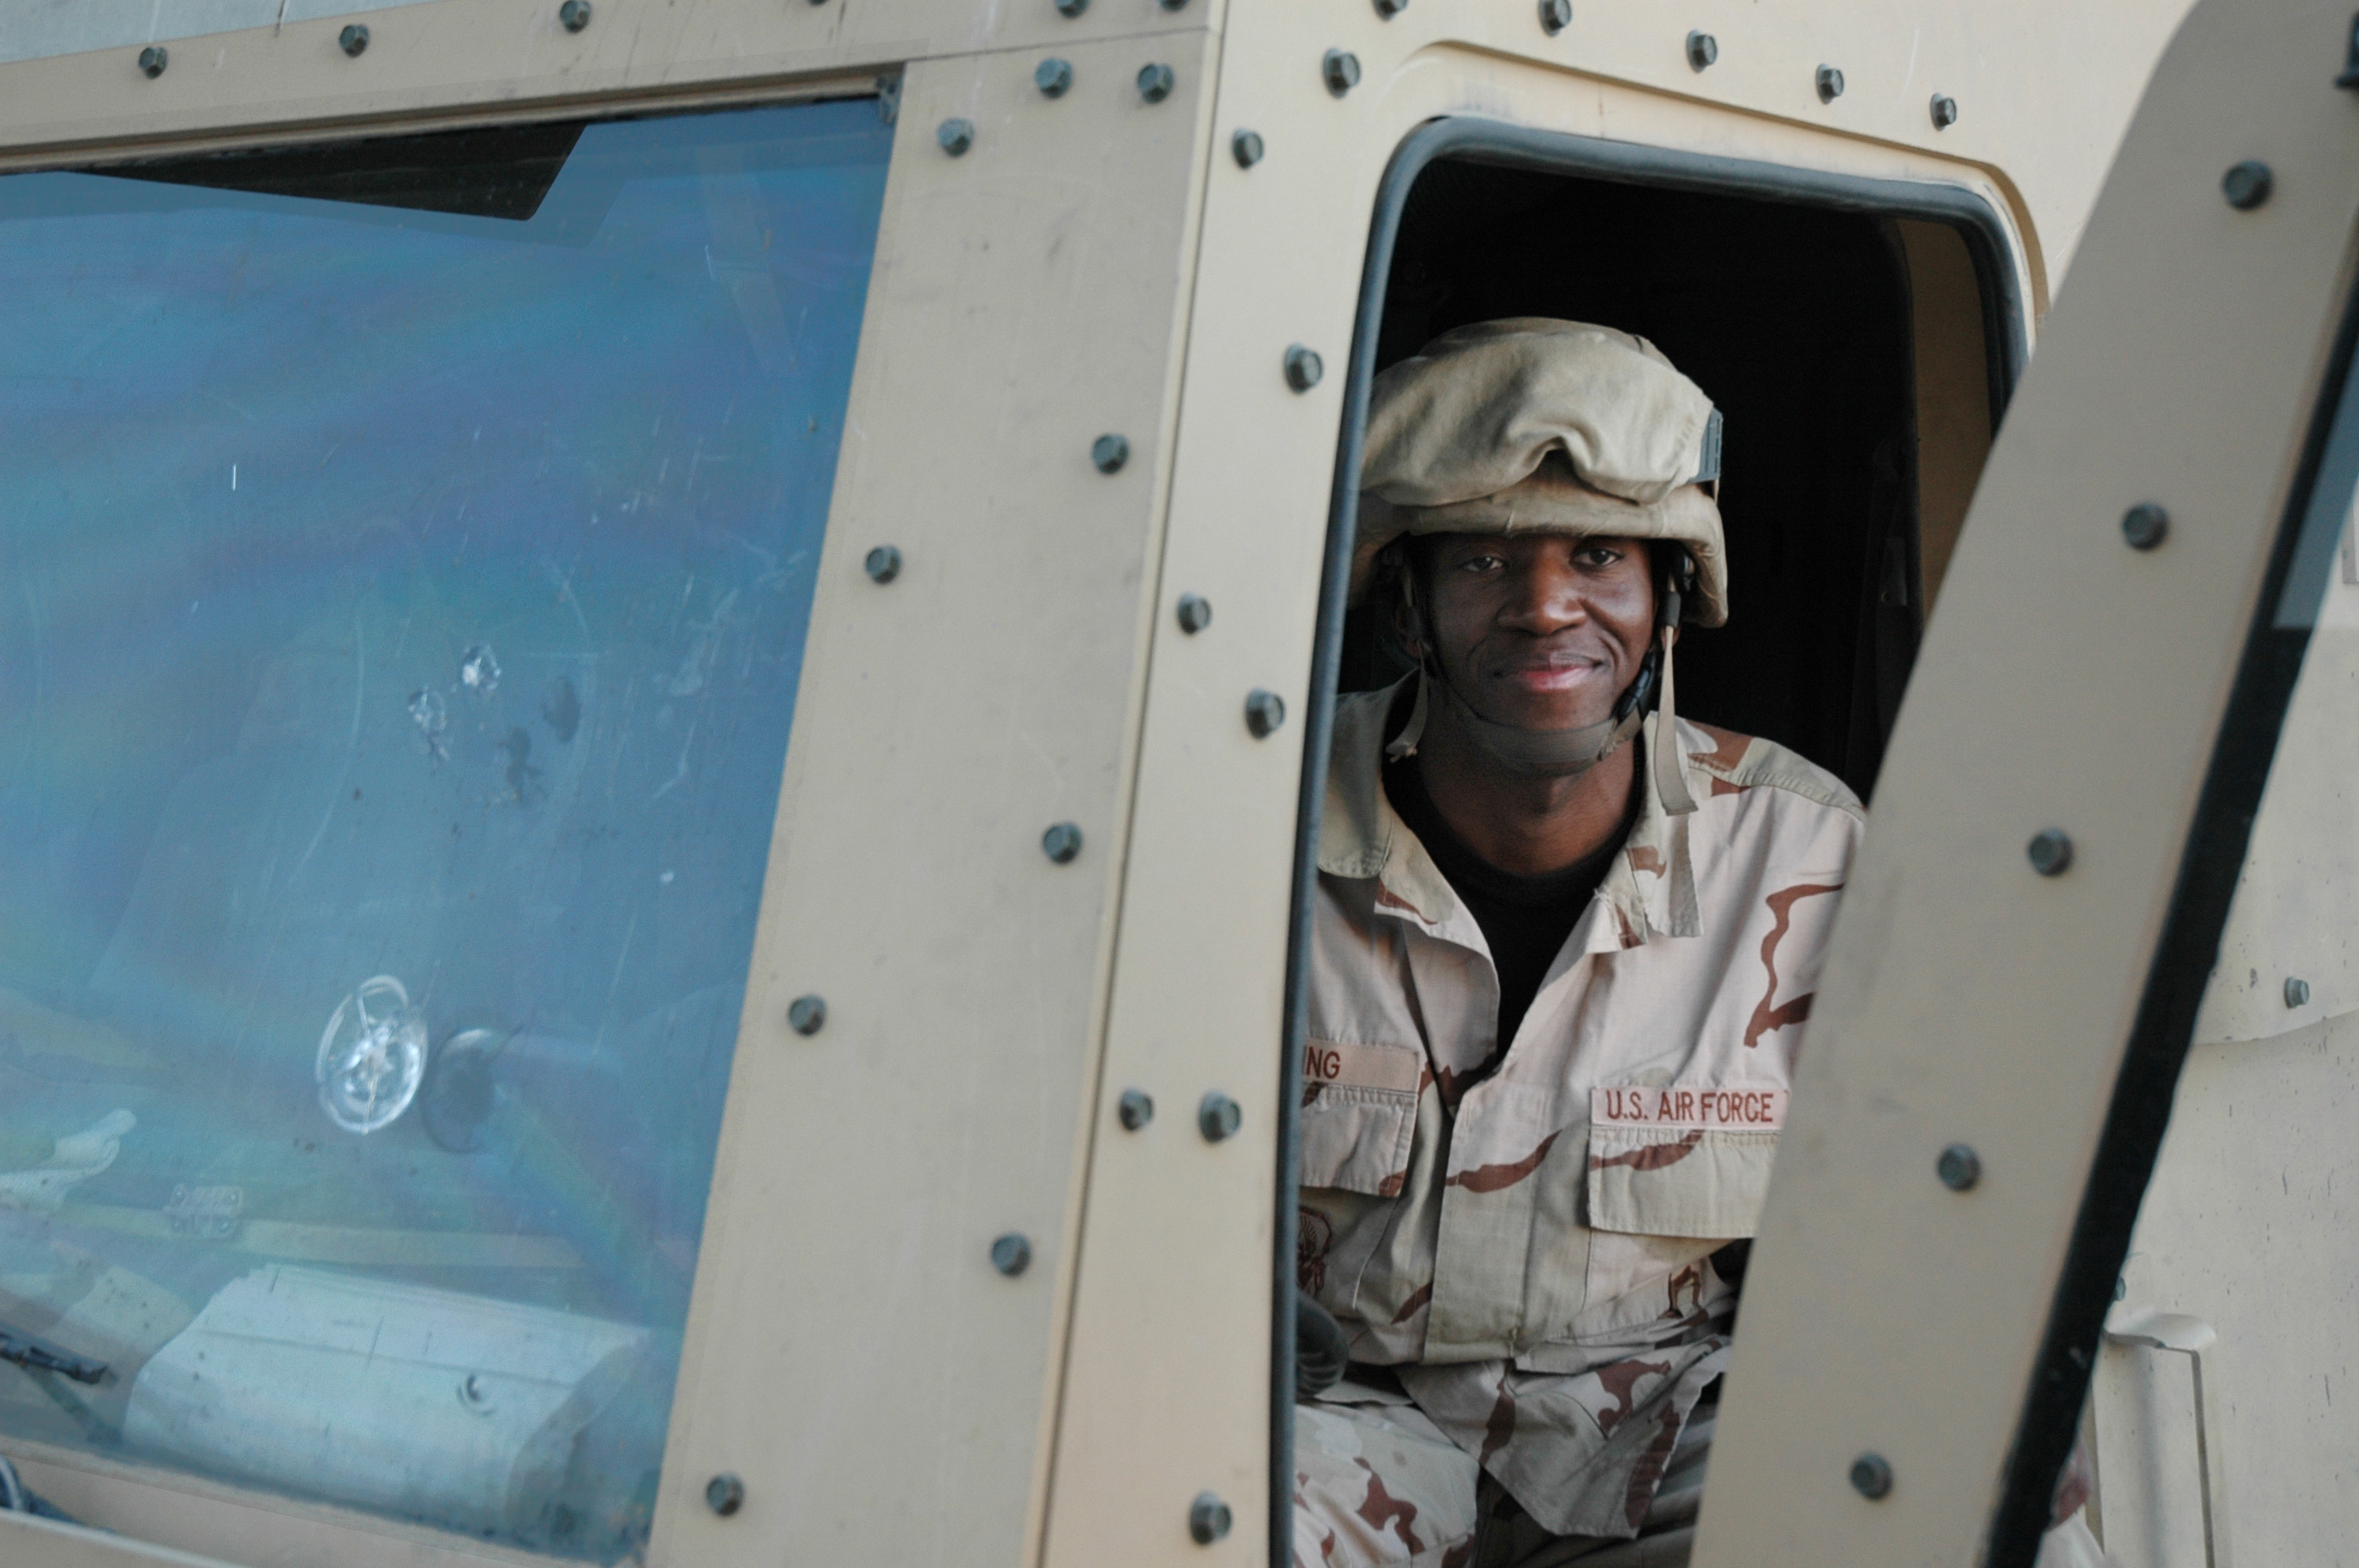
person, vehicle, profession, astronaut